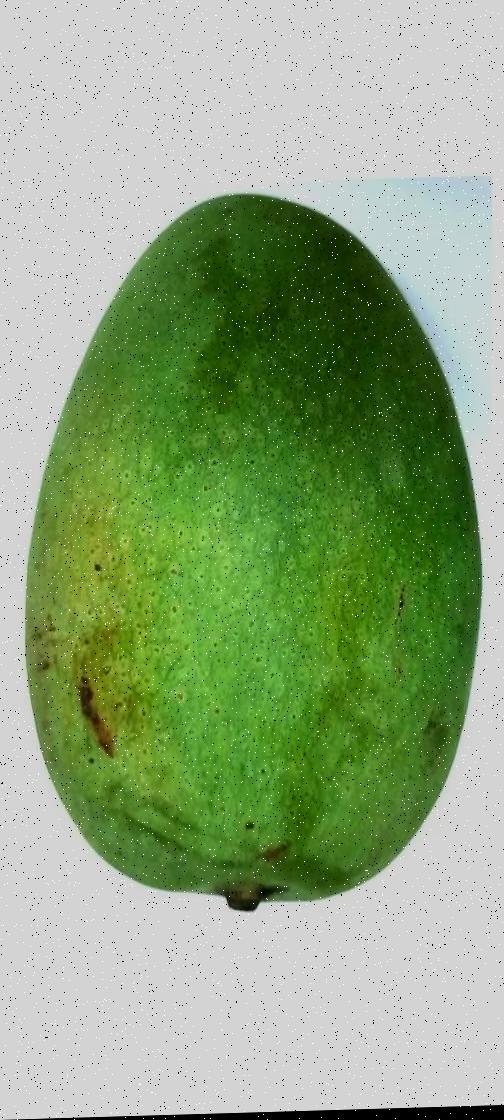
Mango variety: Fazli Shurmai